Pizza in China

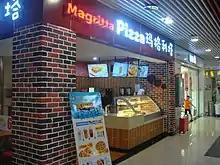
A Magritta Pizza restaurant in Haikou, China

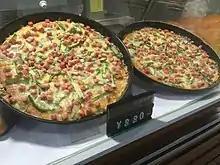
Pizza by the slice in the Carrefour supermarket deli section, Haikou, Hainan

A number of supermarkets sell pizza by the slice that is made in their "deli" section. It may be prepared using a salad dressing much like Miracle Whip rather than cheese. Toppings often include hot dog bits.